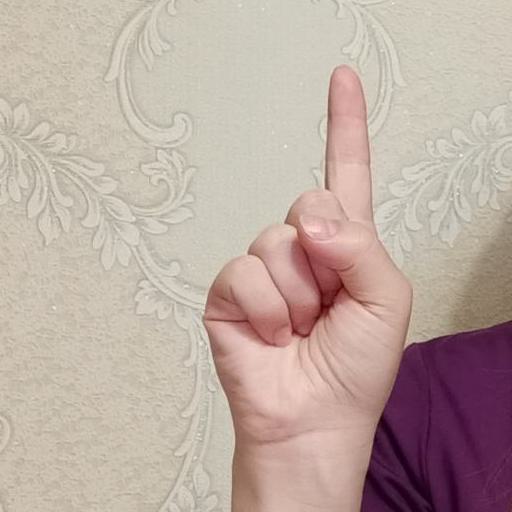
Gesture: one